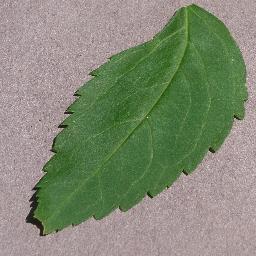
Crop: cherry
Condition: (including_sour)_healthy